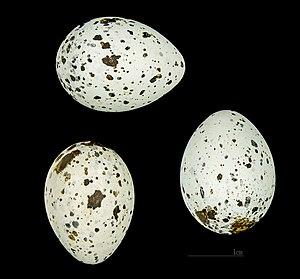
La Rousserolle turdoïde ou Rossignol des rivières est une espèce de fauvette des marais appartenant à la famille des Acrocephalidae.